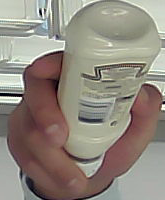
Product: heinz_mayo